Conway criterion

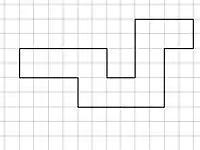
A tiling nonomino that does not satisfy the Conway criterion.

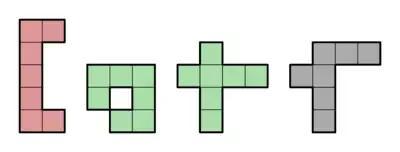
The four heptominoes incapable of tiling the plane, including the one heptomino with a hole.

The Conway criterion is surprisingly powerful—especially when applied to polyforms. With the exception of four heptominoes, all polyominoes up through order 7 either satisfy the Conway criterion or two copies can form a patch which satisfies the criterion.